Richard Brocklesby

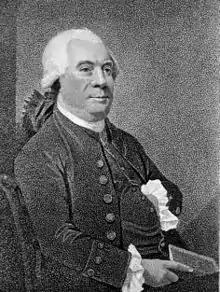
Richard Brocklesby

Richard Brocklesby (11 August 1722 – 11 December 1797), an English physician, was born at Minehead, Somerset.